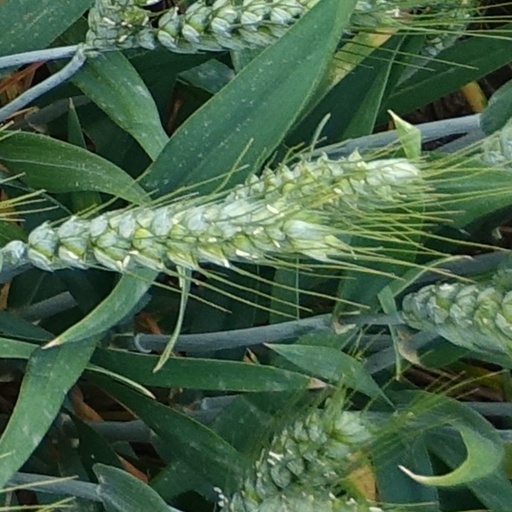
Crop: wheat